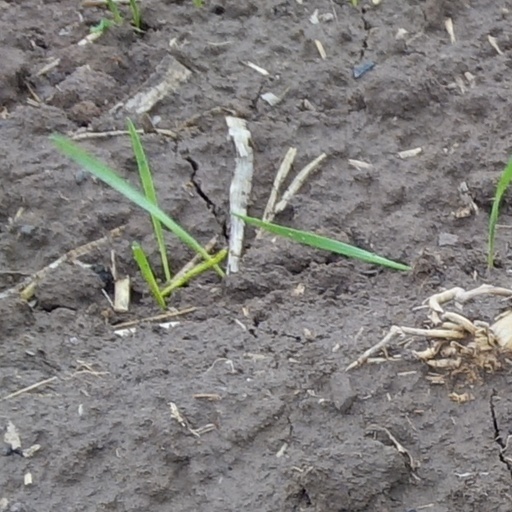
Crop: wheat